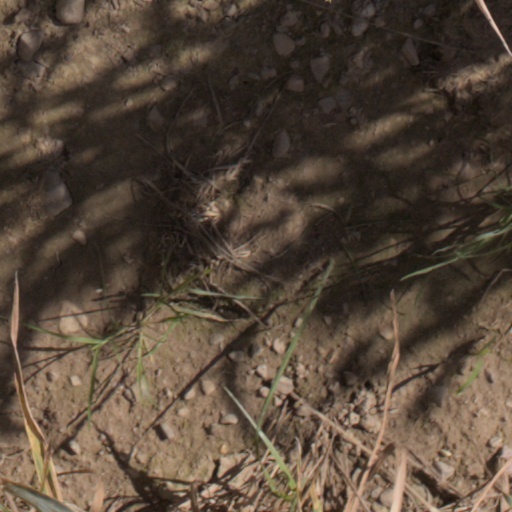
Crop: wheat